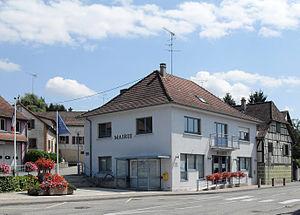
La mairie de Roppentzwiller
Roppentzwiller est une commune française située dans le département du Haut-Rhin, en région Grand Est.